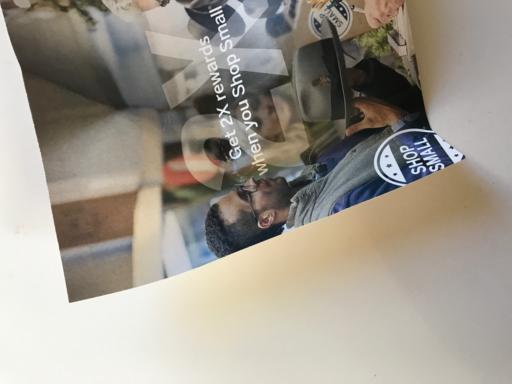
Waste category: paper